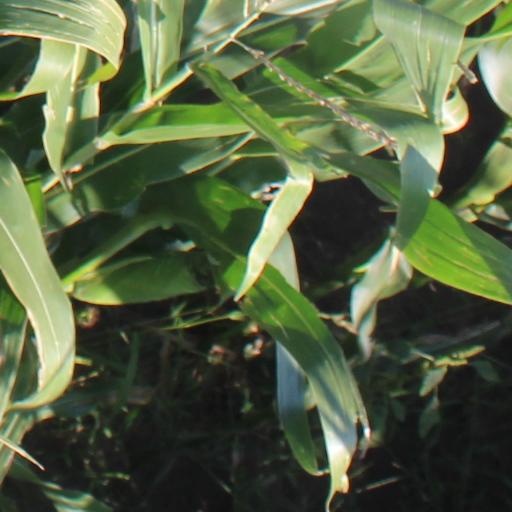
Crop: maize; corn